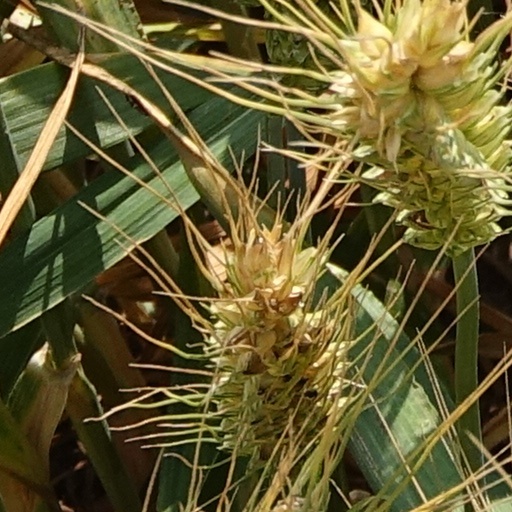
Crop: wheat